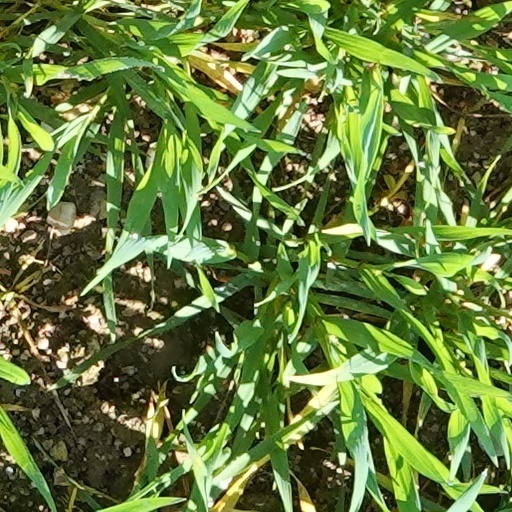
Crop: wheat